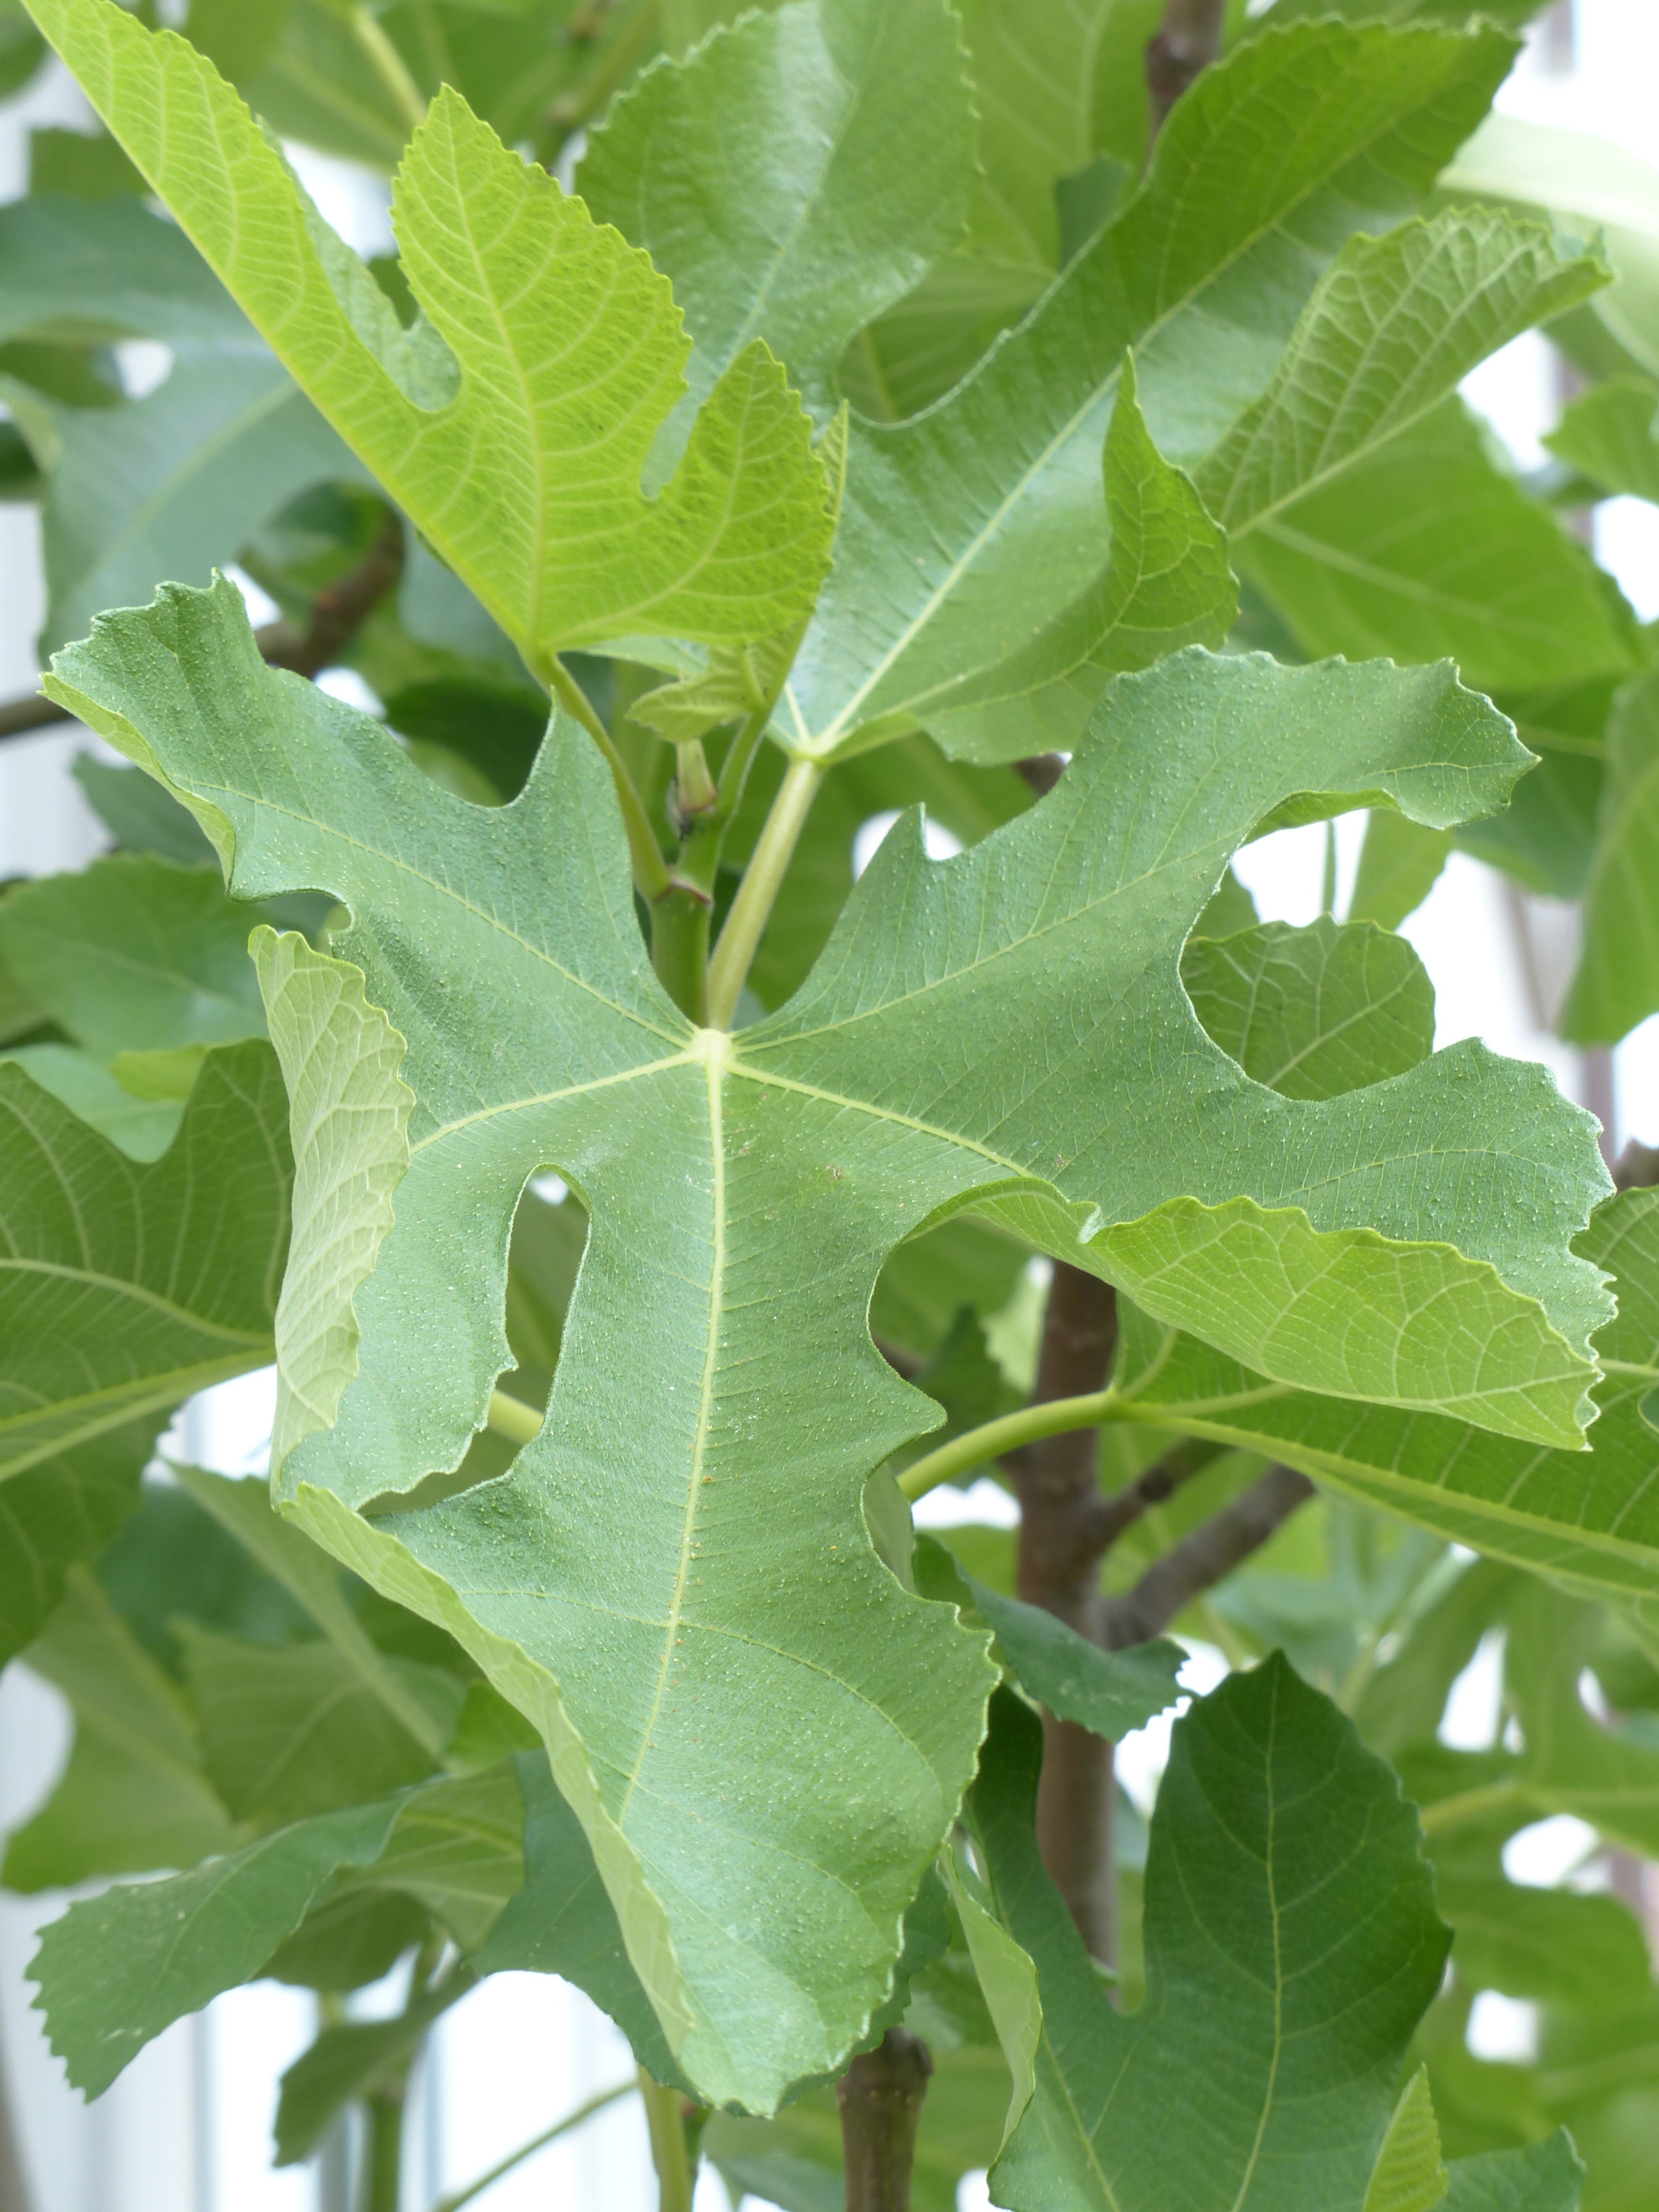
tree, plant, fruit, leaf, flower, food, green, produce, crop, shrub, oak, flowering plant, maidenhair tree, grape leaves, fig leaf, real coward, ficus carica, annual plant, common fig, woody plant, land plant, plane tree family, fig ficus